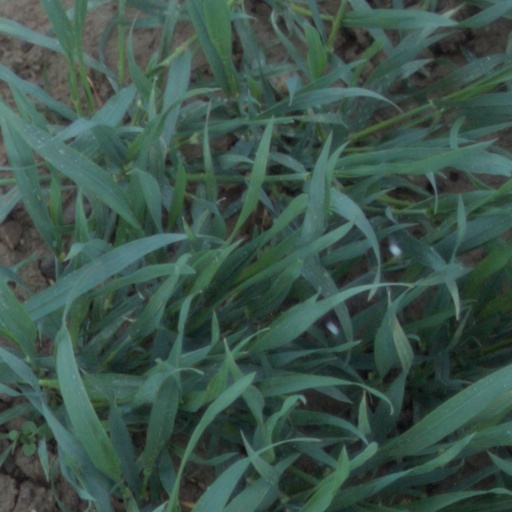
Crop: wheat